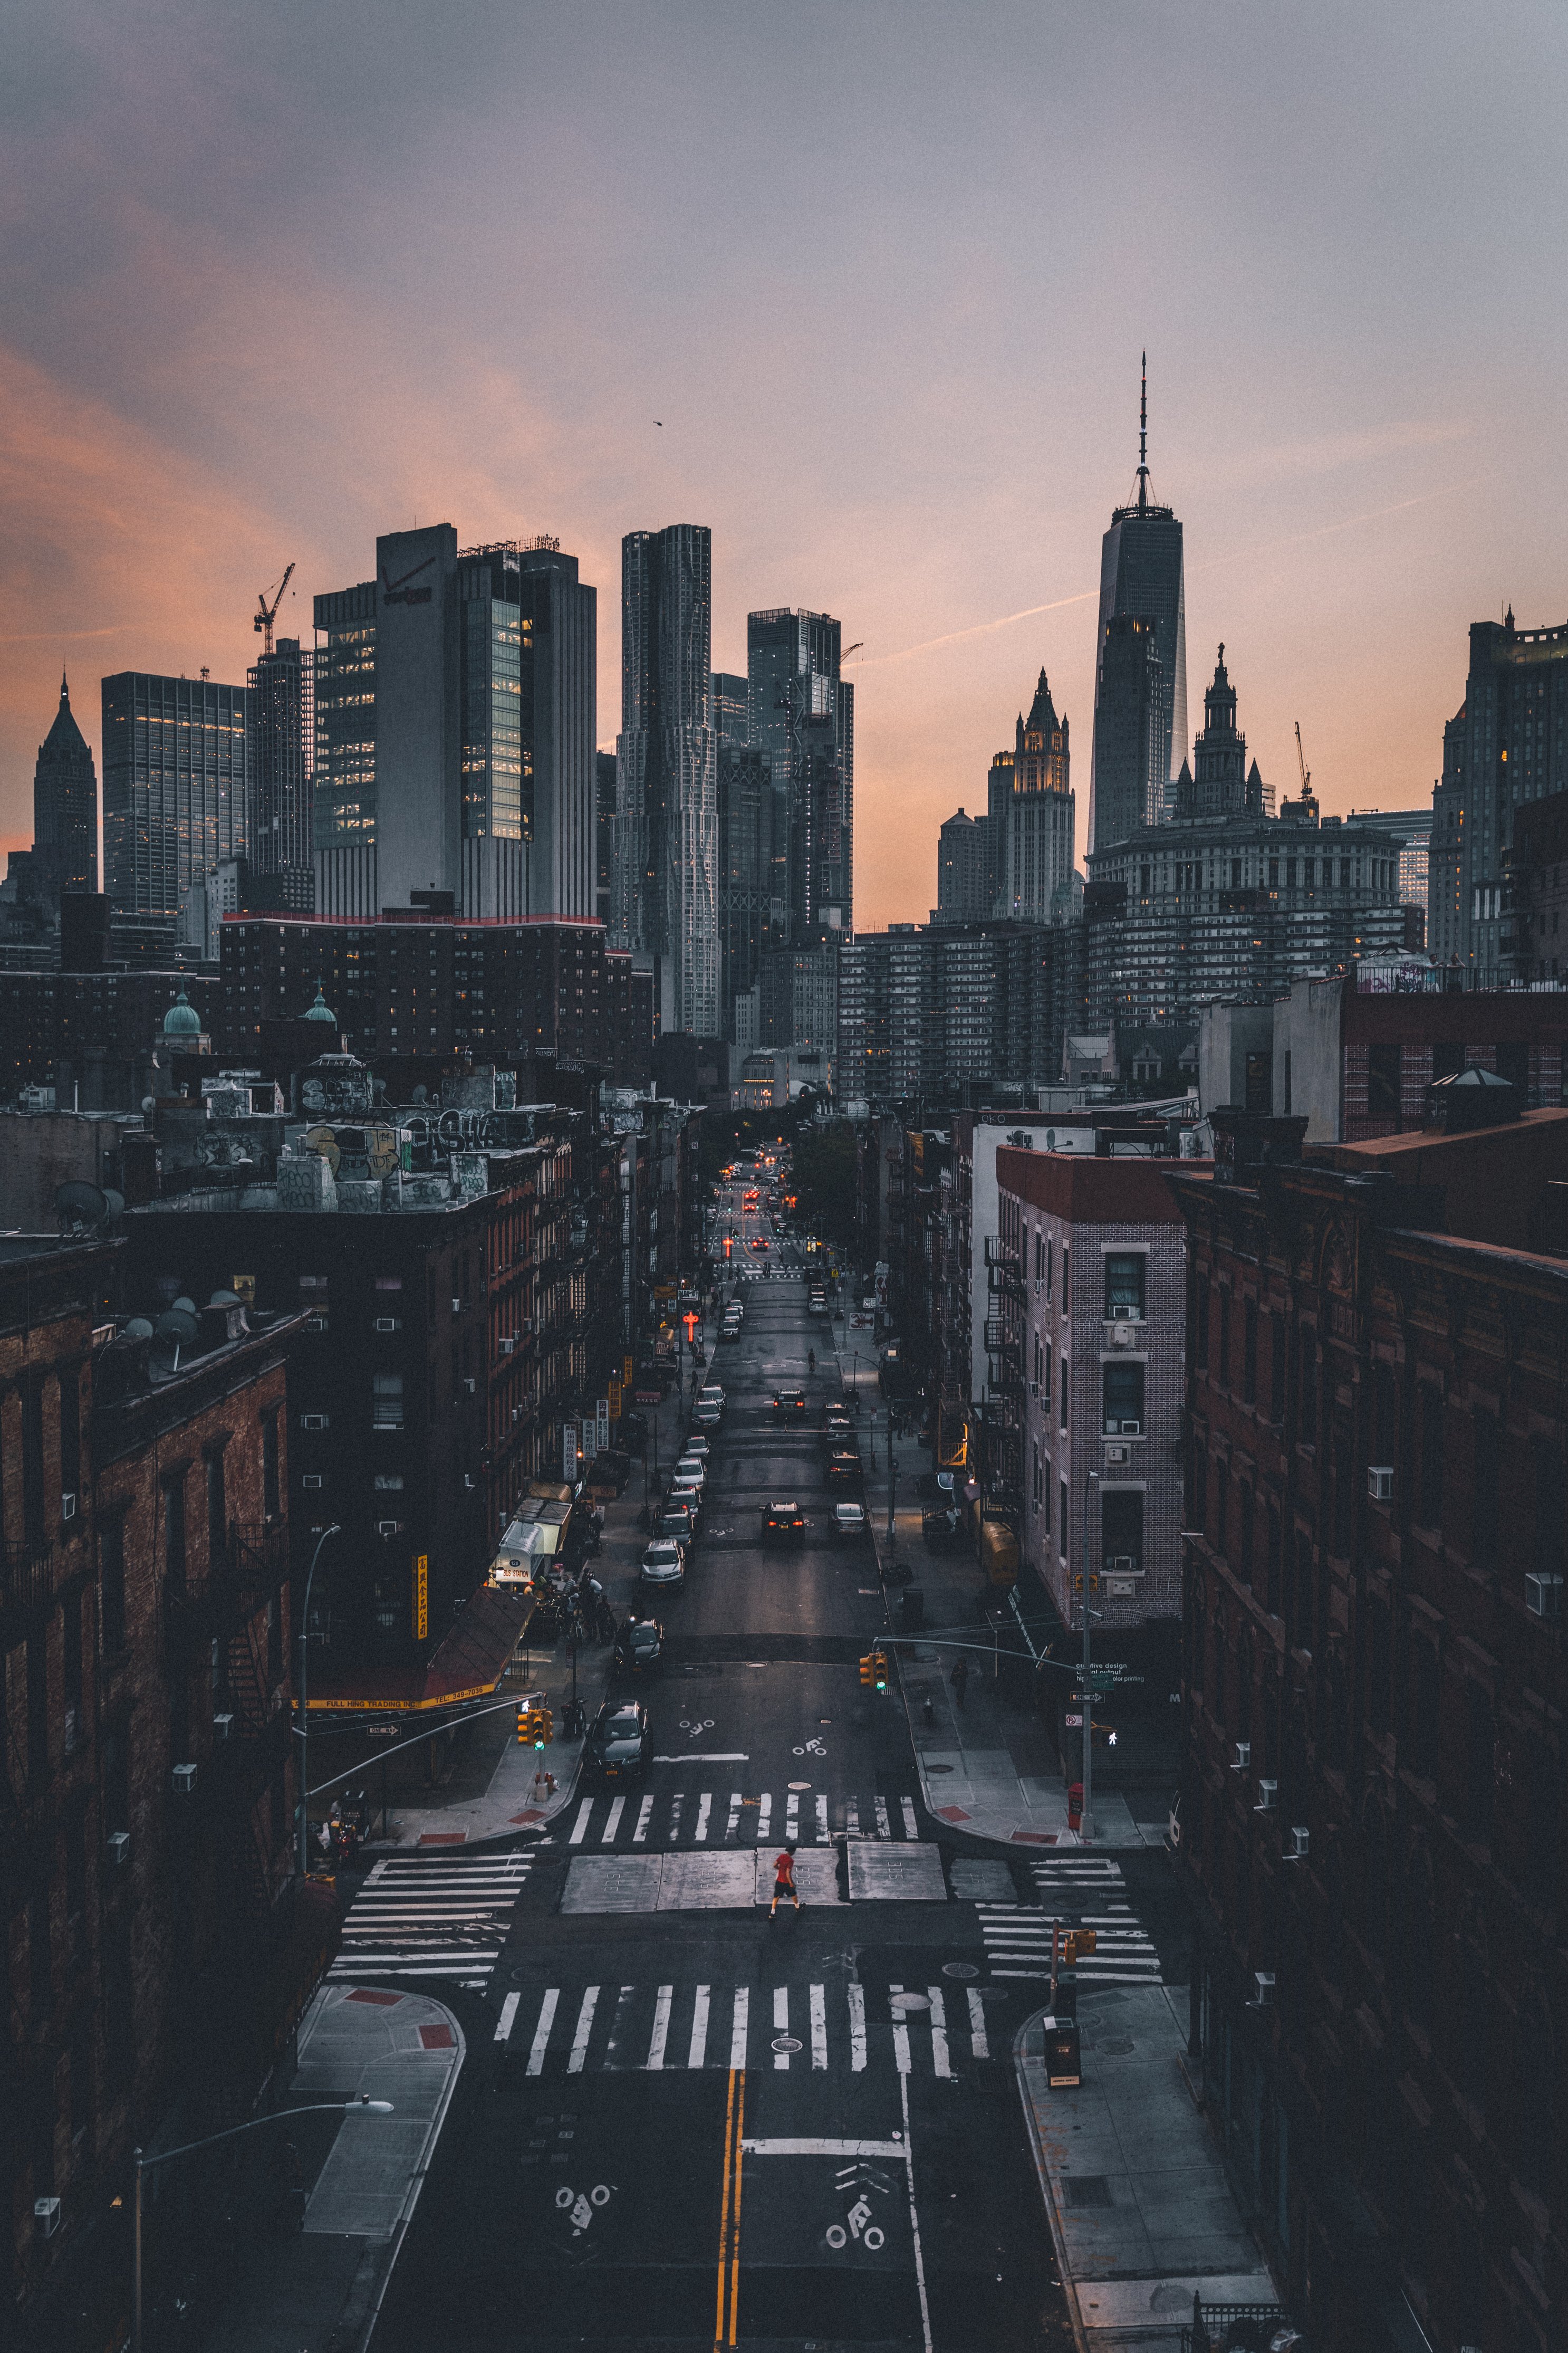
skyscraper, building, sky, daytime, cloud, tower, tower block, afterglow, dusk, lighting, car, urban design, neighbourhood, condominium, road surface, cityscape, residential area, vehicle, landscape, sunset, thoroughfare, sunrise, metropolis, city, road, landmark, horizon, metropolitan area, commercial building, mixed use, human settlement, downtown, roof, suburb, apartment, reflection, evening, traffic, street, asphalt, headquarters, metal, freeway, highway, night, intersection, skyline, symmetry, aerial photography, lane, dawn, corporate headquarters, parking lot, red sky at morning, bird's eye view, winter